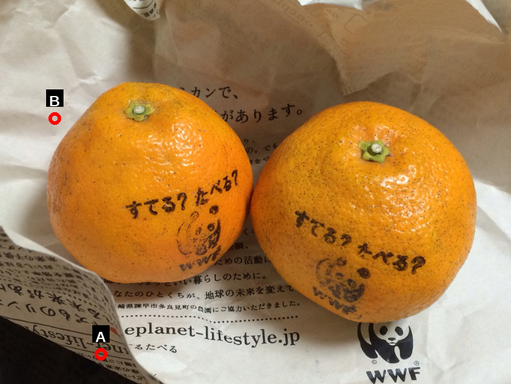
Question: Two points are circled on the image, labeled by A and B beside each circle. Which point is closer to the camera?
Select from the following choices.
(A) A is closer
(B) B is closer
Answer: A